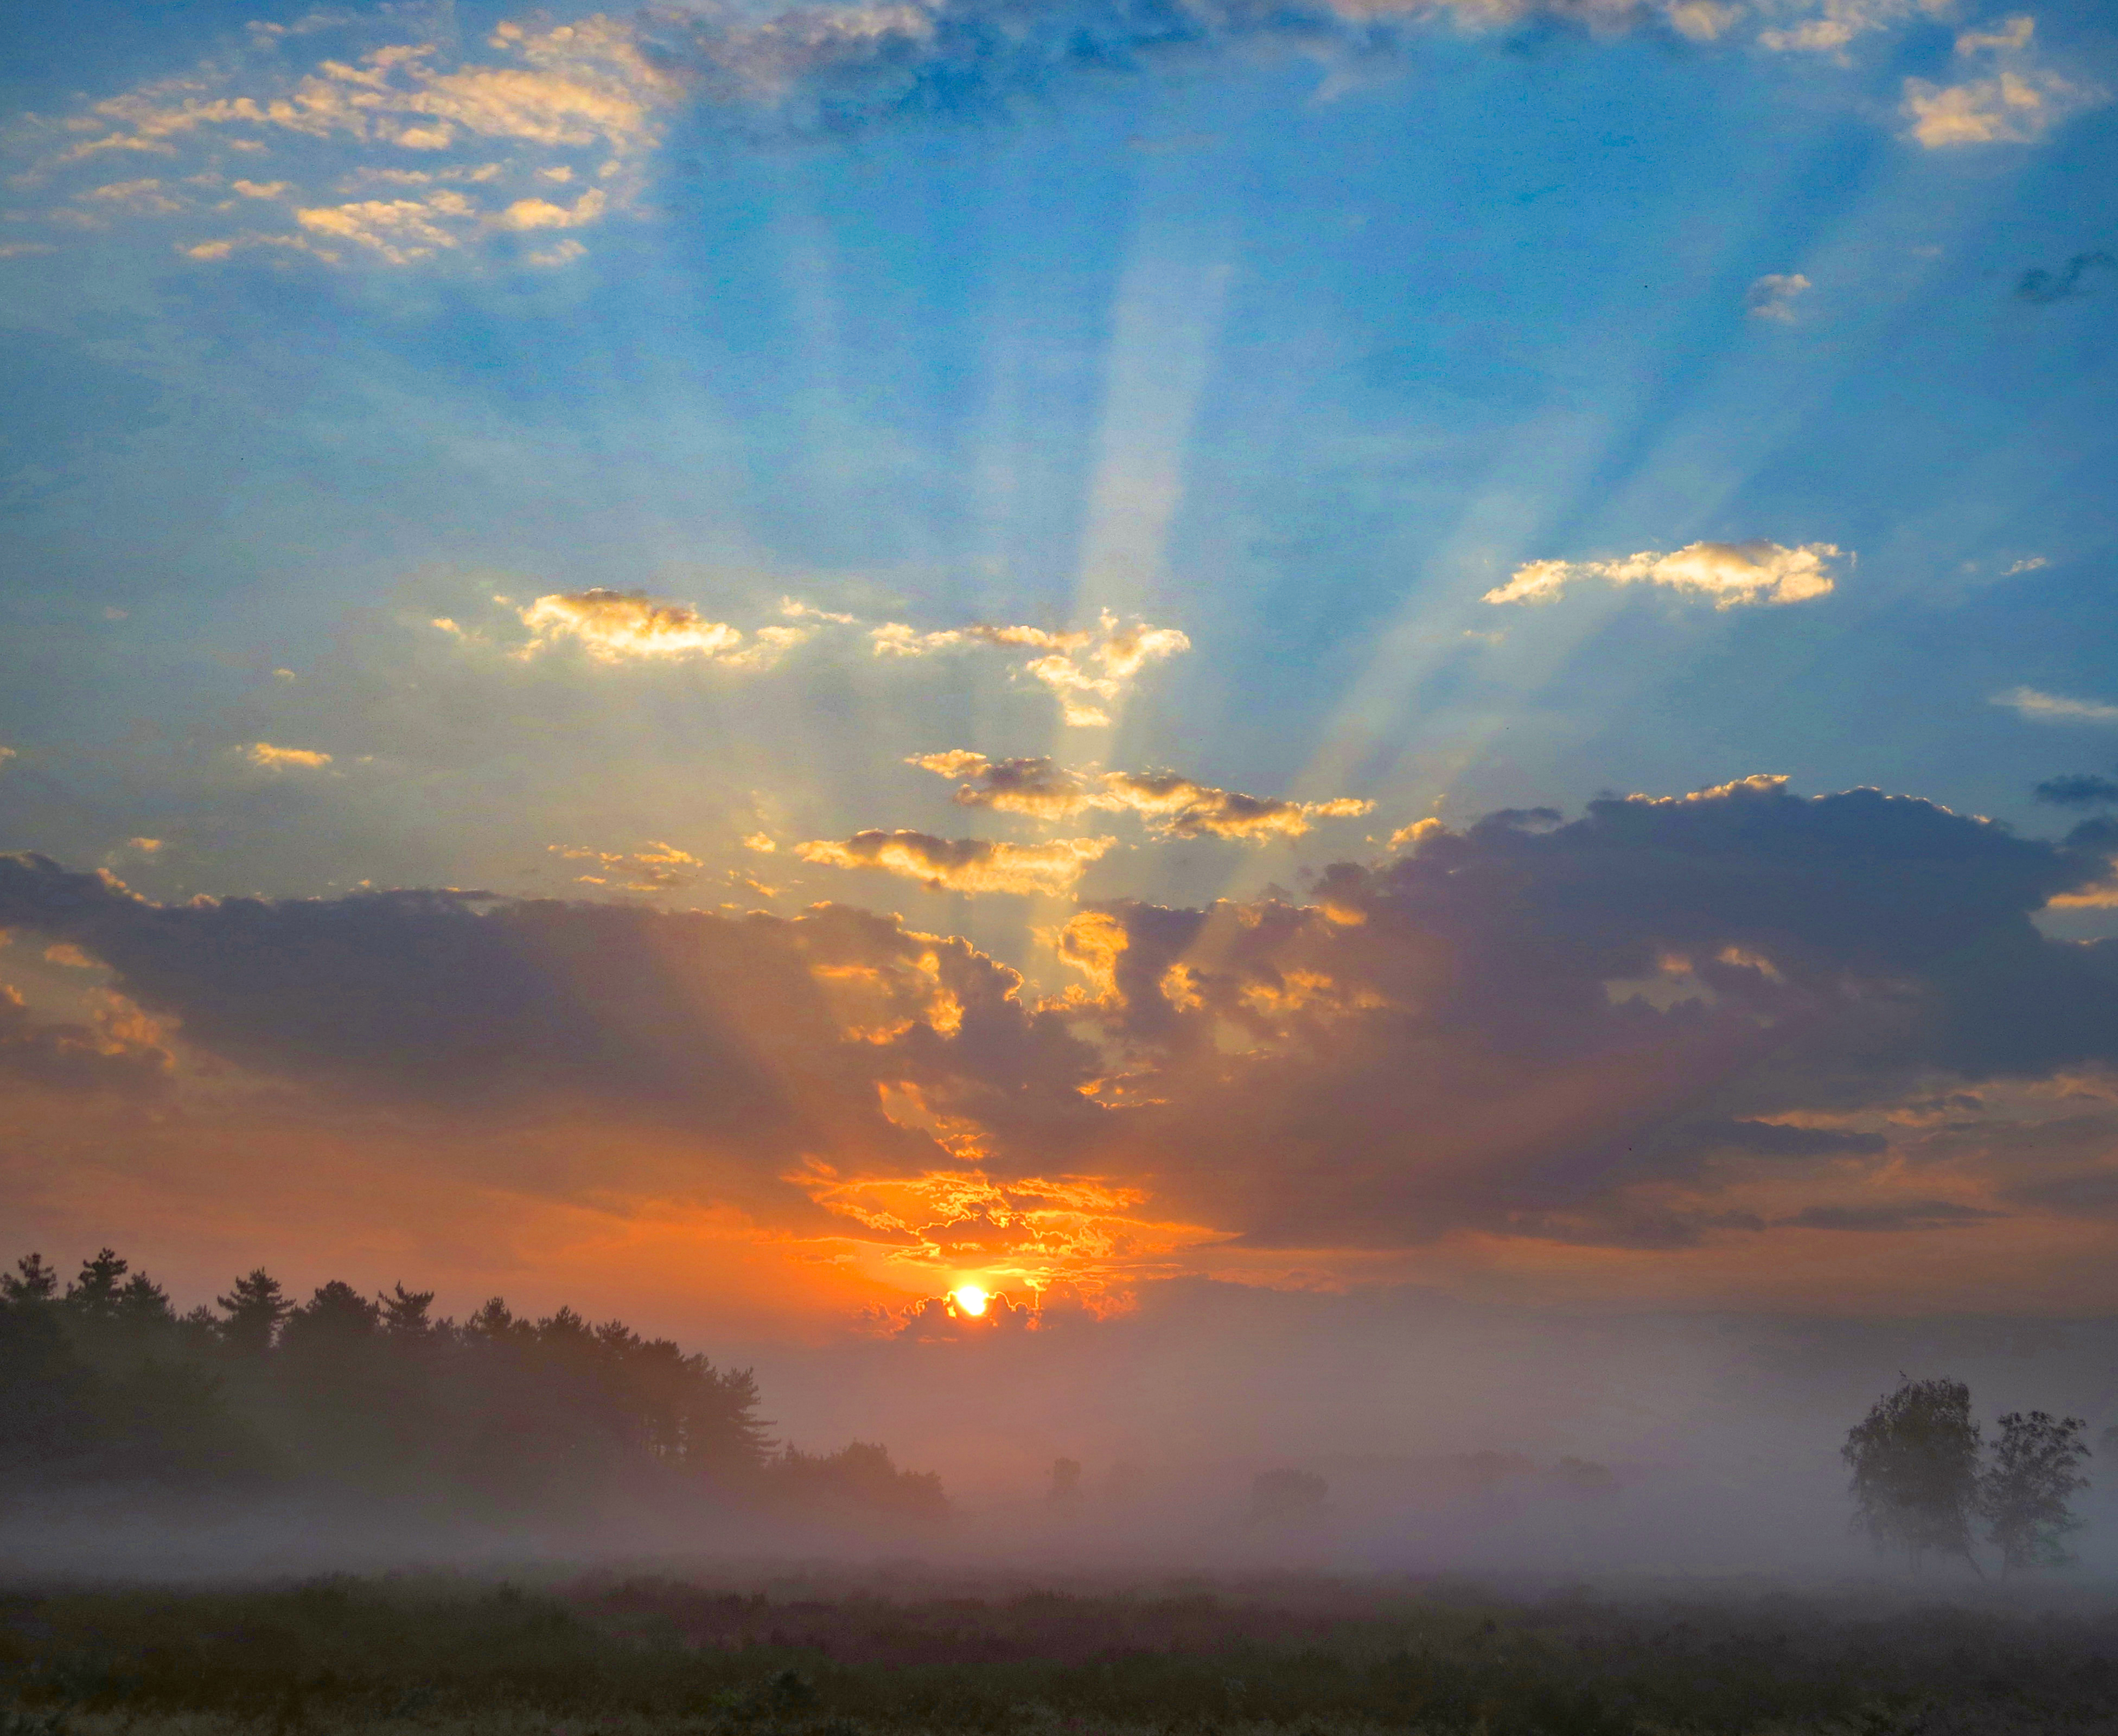
early, sunrise, mist, cloud, sky, atmosphere, daytime, ecoregion, afterglow, natural environment, natural landscape, orange, dusk, body of water, red sky at morning, sunlight, sunset, atmospheric phenomenon, cumulus, fog, biome, landscape, horizon, plain, tree, rural area, grassland, sun, calm, dawn, astronomical object, meteorological phenomenon, heat, grass, wilderness, plant, event, evening, haze, hill, field, art, celestial event, ocean, road, reflection, wildlife, prairie